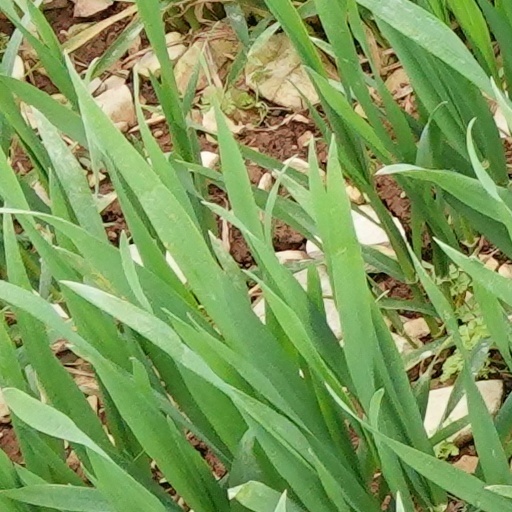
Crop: wheat